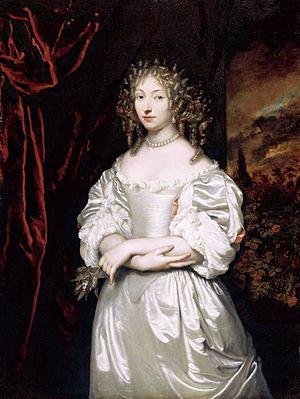
Le costume au XVIIᵉ siècle désigne une période de l'histoire du costume qui marque des changements dans les habitudes d'habillement de la société, indépendamment des nécessités vestimentaires et des traditions locales. Ce phénomène occidental prélude à l'apparition de la mode.